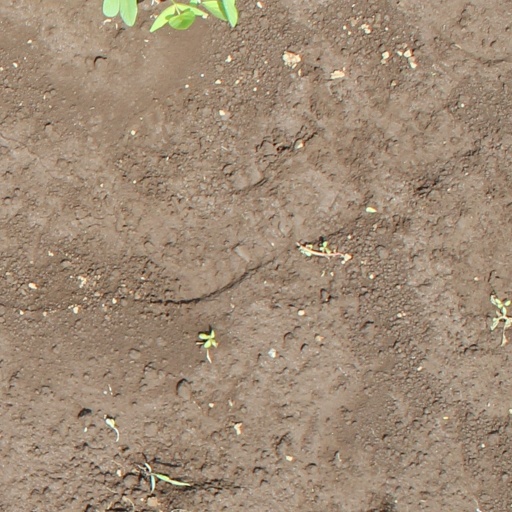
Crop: soybean